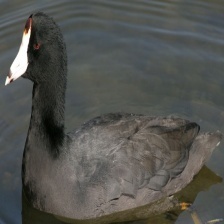
Species: AMERICAN COOT
Scientific name: FULICA AMERICANA